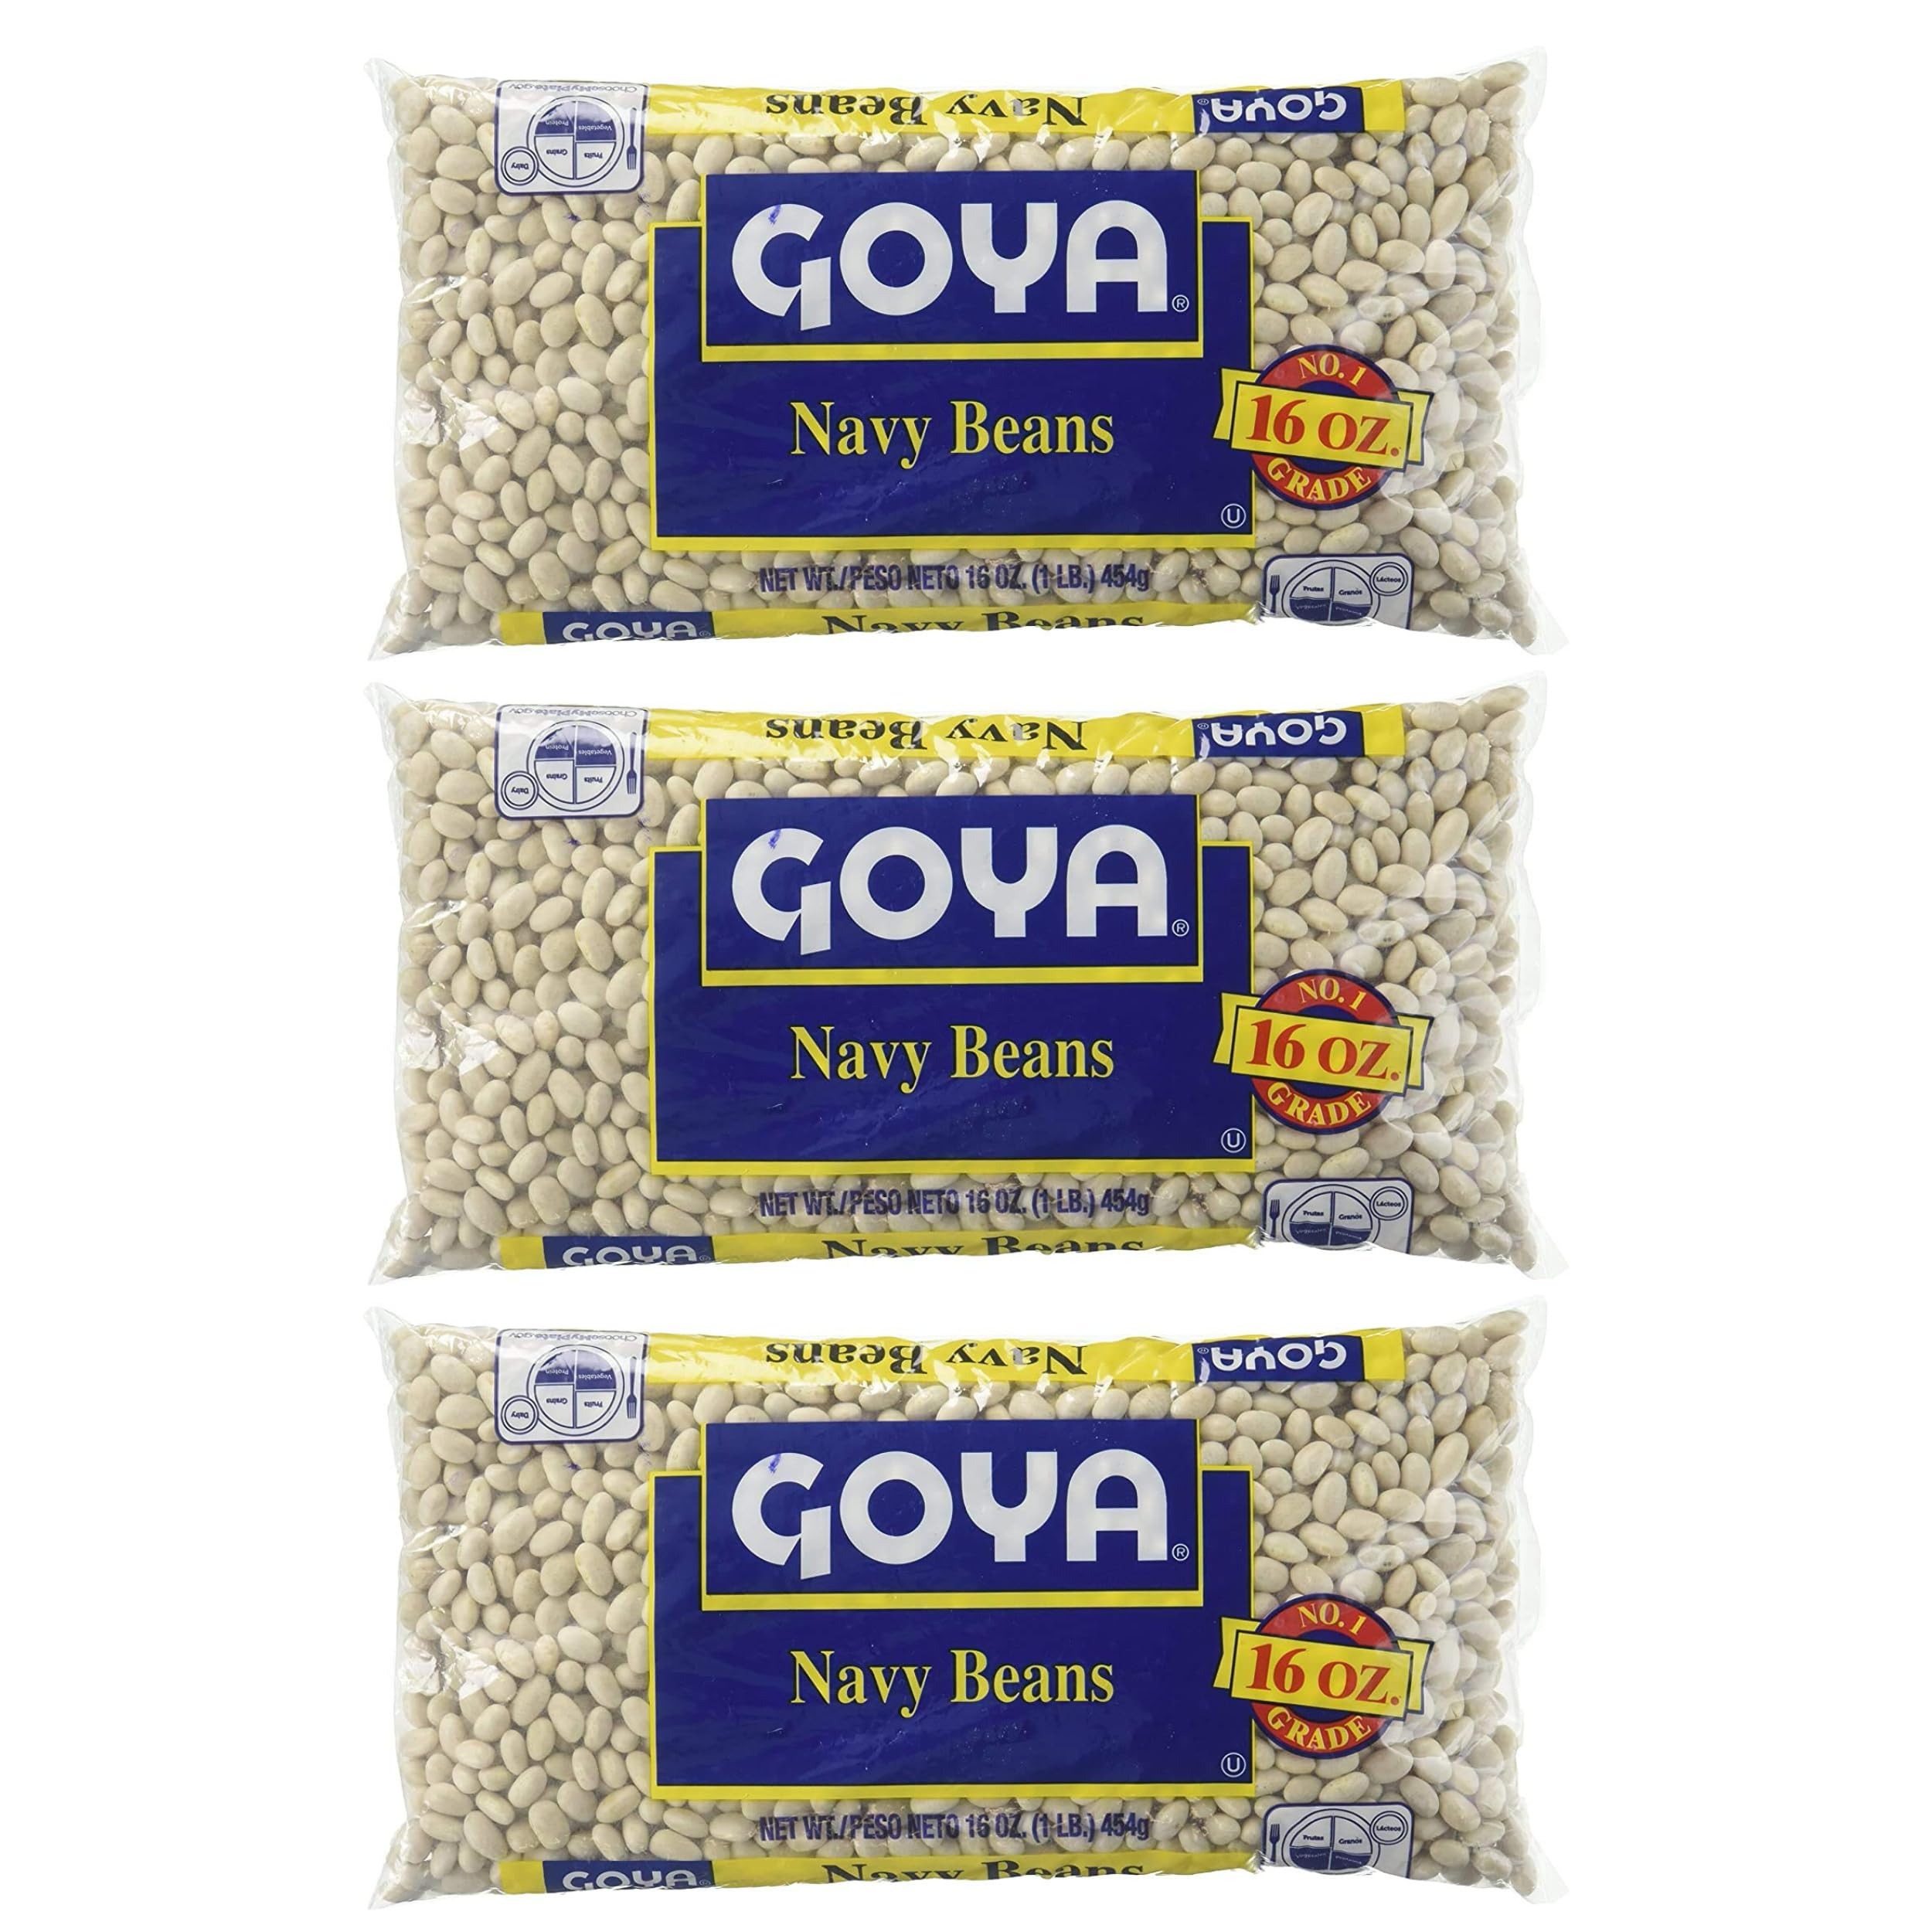
Item Name: Navy Beans by Goya, Whole Dried Beans, Nutritious and Versatile, Rich in Fiber, 3-Pack, 16oz. Bags
Bullet Point 1: NAVY BEANS: Goya Navy Beans are a versatile and essential ingredient for a variety of traditional and contemporary dishes. Carefully selected and packaged, our navy beans are perfect for adding a tender texture and mild flavor to any recipe, making them a standout choice in your kitchen.
Bullet Point 2: DRY BEANS FOR STEWS AND SOUPS: Ideal for hearty stews, soups, and classic dishes, Goya Navy Beans are easy to prepare and deliver authentic flavor and texture. These whole dried beans are a reliable choice for home cooks looking to create nutritious and satisfying meals.
Bullet Point 3: NUTRITIOUS DRY BEANS: Rich in dietary fiber and free from cholesterol, additives, and artificial colors, Goya Navy Beans offer a healthy way to enhance your diet. Low in saturated fat, they are a wholesome addition to your meals, promoting a balanced and nutritious diet.
Bullet Point 4: PANTRY STAPLE: With their small, tender texture and mild flavor, our navy beans are a versatile ingredient that can be used in a wide range of dishes, from soups and stews to salads and casseroles. They’re also a healthy and satisfying option for snacking and meal prep.
Bullet Point 5: GOYA FOODS: Goya Foods remains firm in its goal of being the brand of choice for authentic Latin cuisine while retaining its family-oriented approach to its consumers and its roots in the culinary traditions of Hispanic communities throughout the world. If it's Goya... it has to be good!
Product Description: Goya Navy Beans are a staple ingredient in many traditional and contemporary recipes. Our whole dried navy beans are carefully selected for their small size, tender texture, and mild flavor. Perfect for soups, stews, salads, and casseroles, Goya Navy Beans offer a nutritious and versatile addition to any meal. Rich in dietary fiber and free from cholesterol, additives, and artificial colors, they support a healthy diet. Goya Foods ensures top quality in every bag, so you can trust in the authenticity and excellence of our products. Elevate your cooking with the wholesome taste of Goya Navy Beans! If it's Goya…it has to be good!
Value: 48.0
Unit: Ounce

Price: 10.485